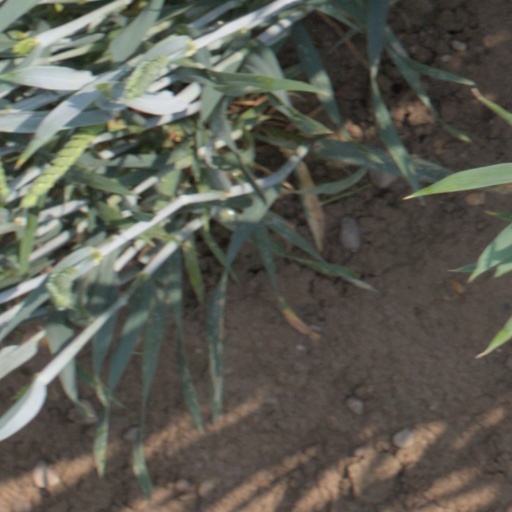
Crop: wheat